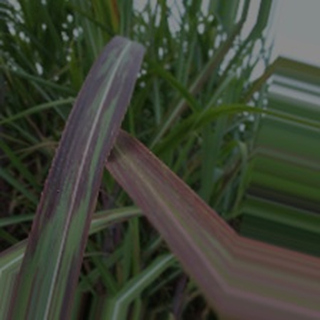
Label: sugarcane_bacterial_blight